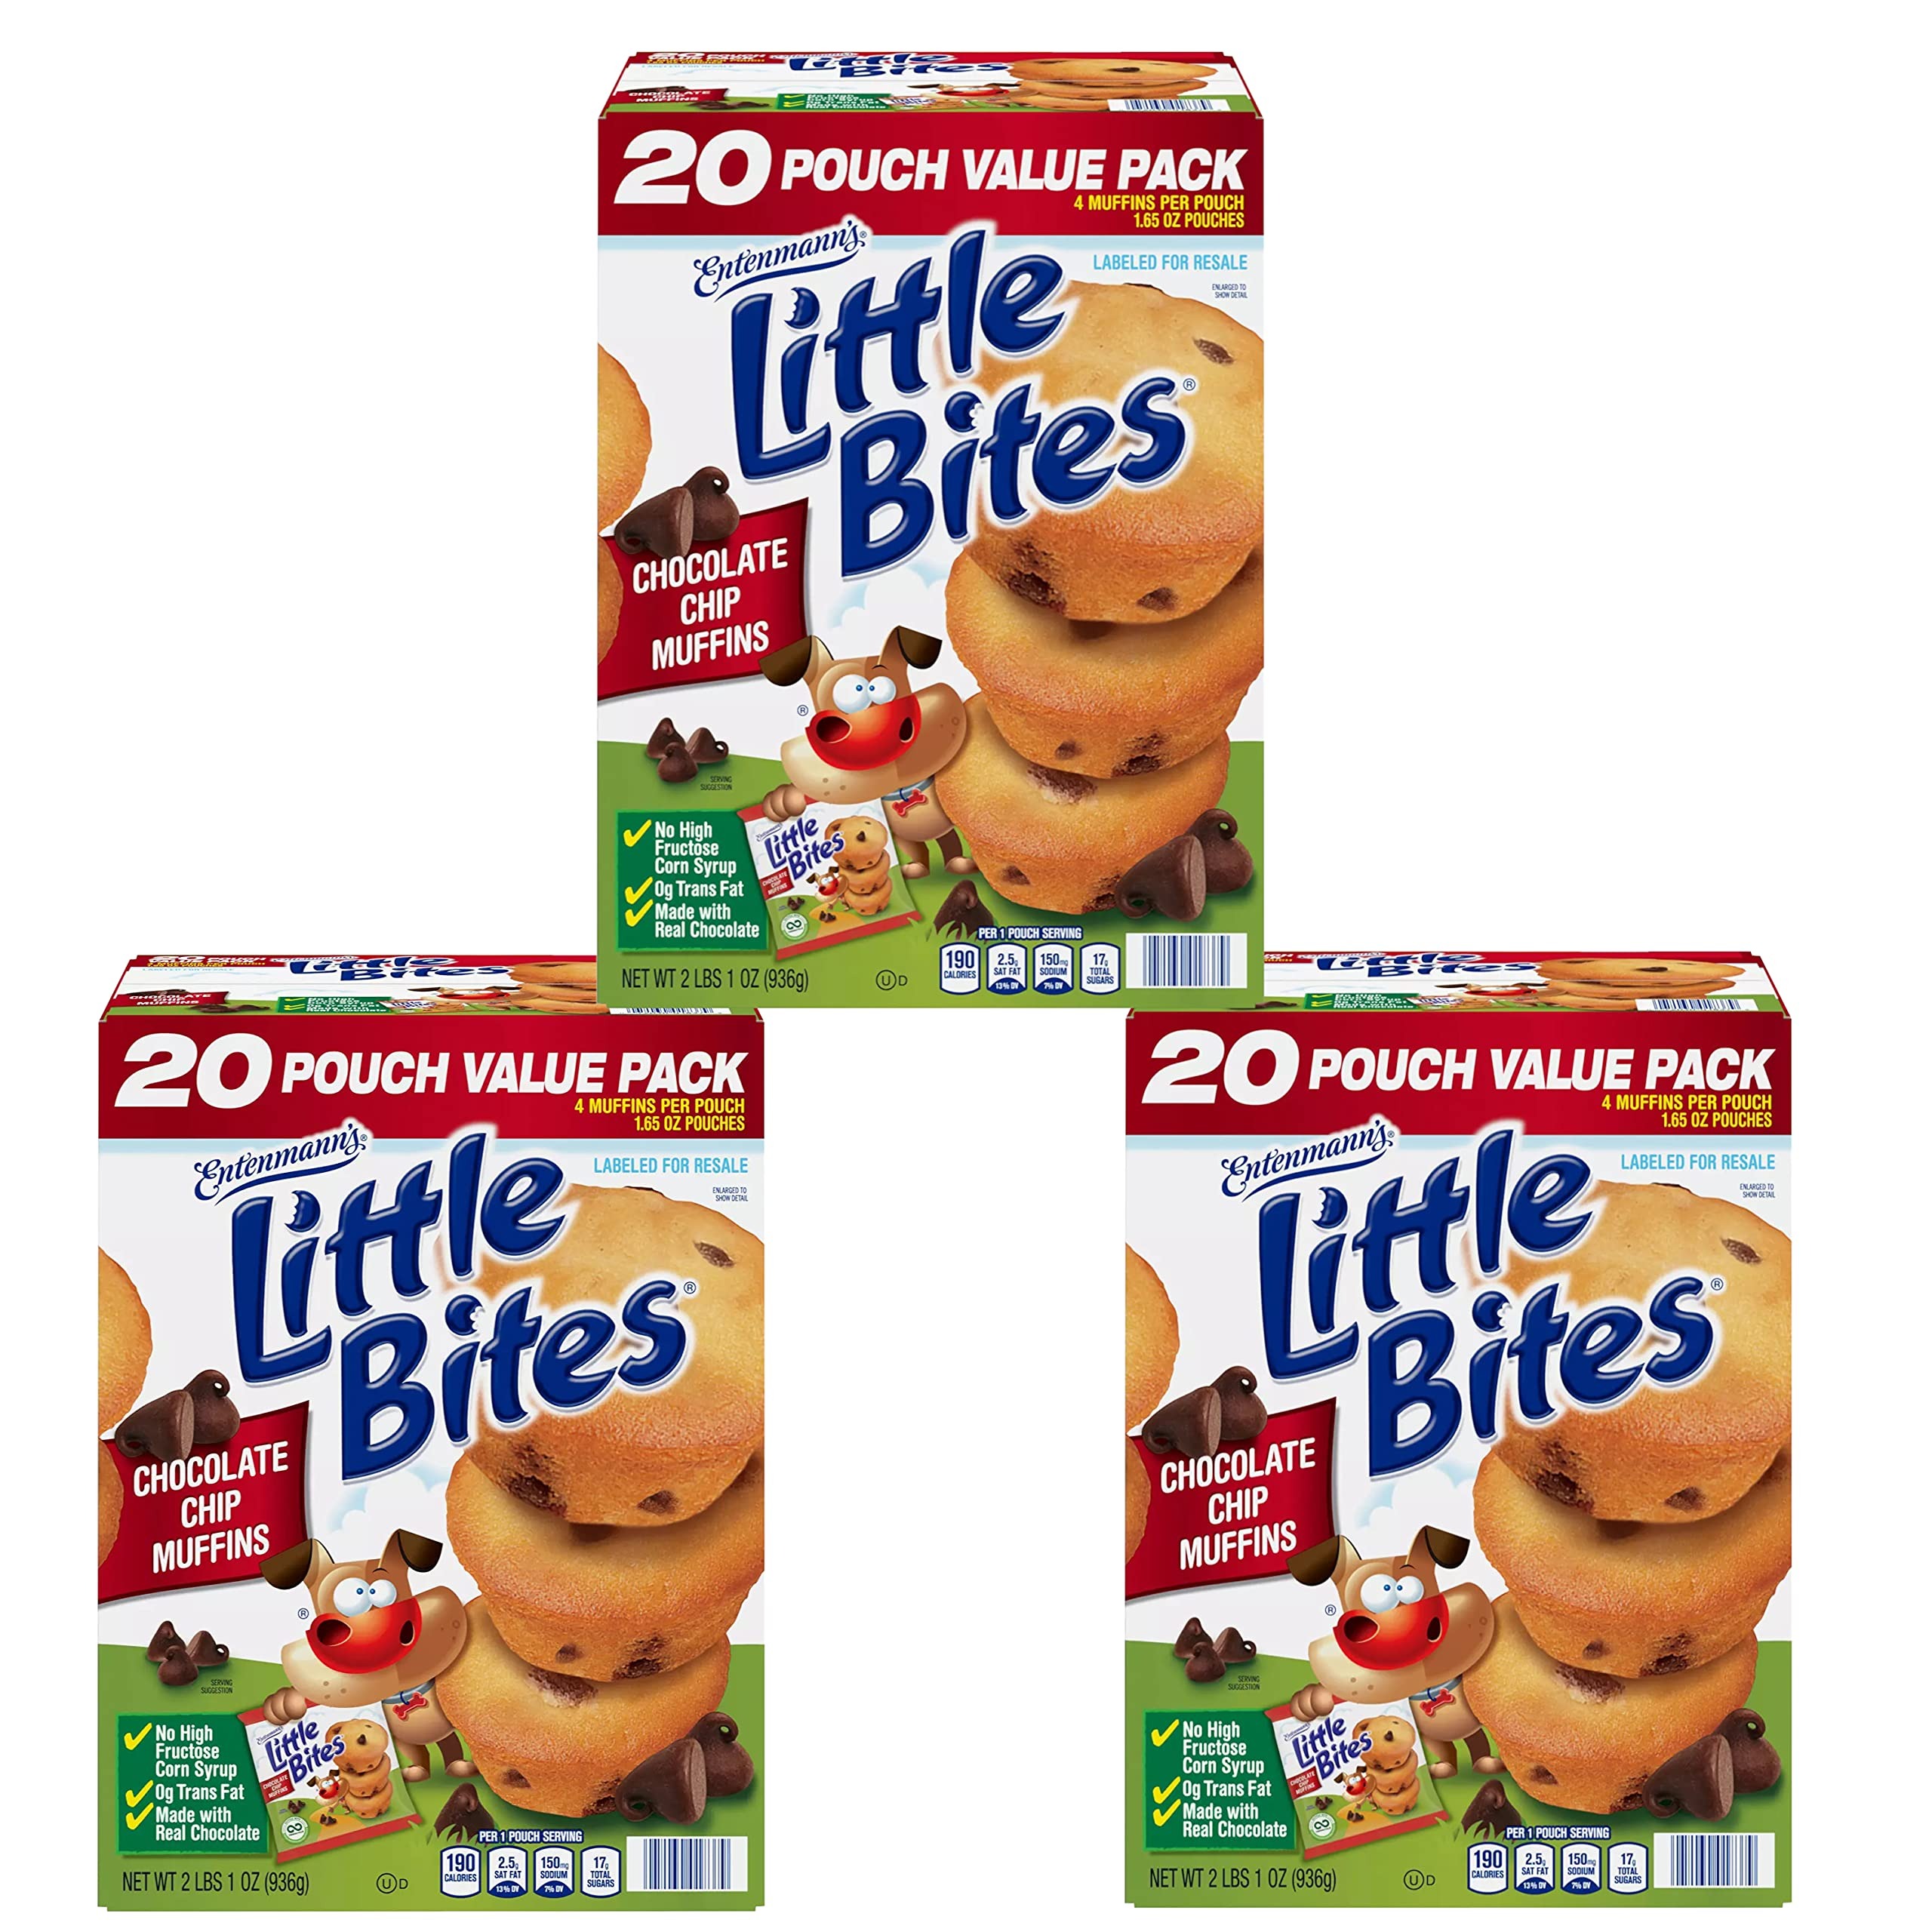
Item Name: Entenmann's Little Bites Chocolate Chip Muffins, No High Fructose Corn Syrup, 0g Trans-Fat - Always Baked Moist and Delicious - By Gourmet Kitchn - 3 Boxes (1.65oz / 20pk Each Box)
Value: 99.0
Unit: Ounce

Price: 7.5